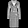
Label: Coat